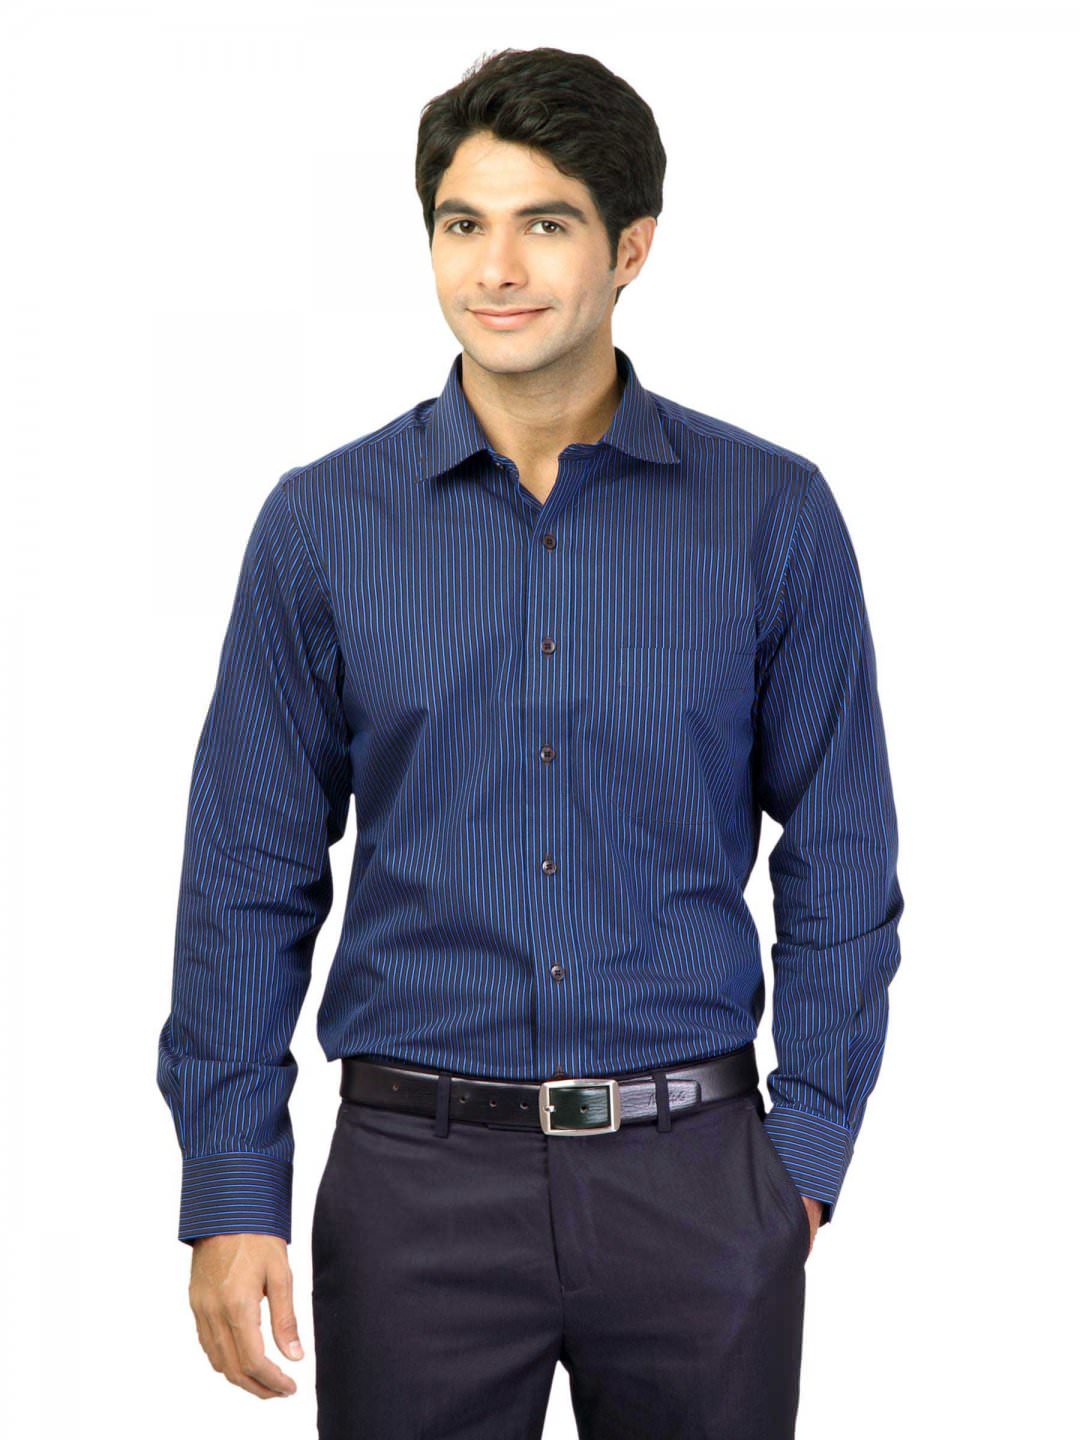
Arrow Men Blue Striped Shirt
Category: Apparel / Topwear / Shirts
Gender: Men
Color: Blue
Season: Fall 2011
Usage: Formal